Michel Brière

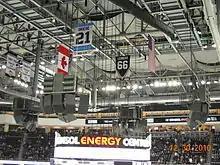
Brière's retired #21 hanging above the scoreboard at the then-Consol Energy Center next to Mario Lemieux's retired #66, in December 2010.

While Brière was hospitalized, the Penguins started pre-season conditioning near Brantford. Then-trainer Ken Carson added Brière's name to the back of a jersey, which, along with Brière's equipment bag, traveled with the team for their entire 1970–71 season.